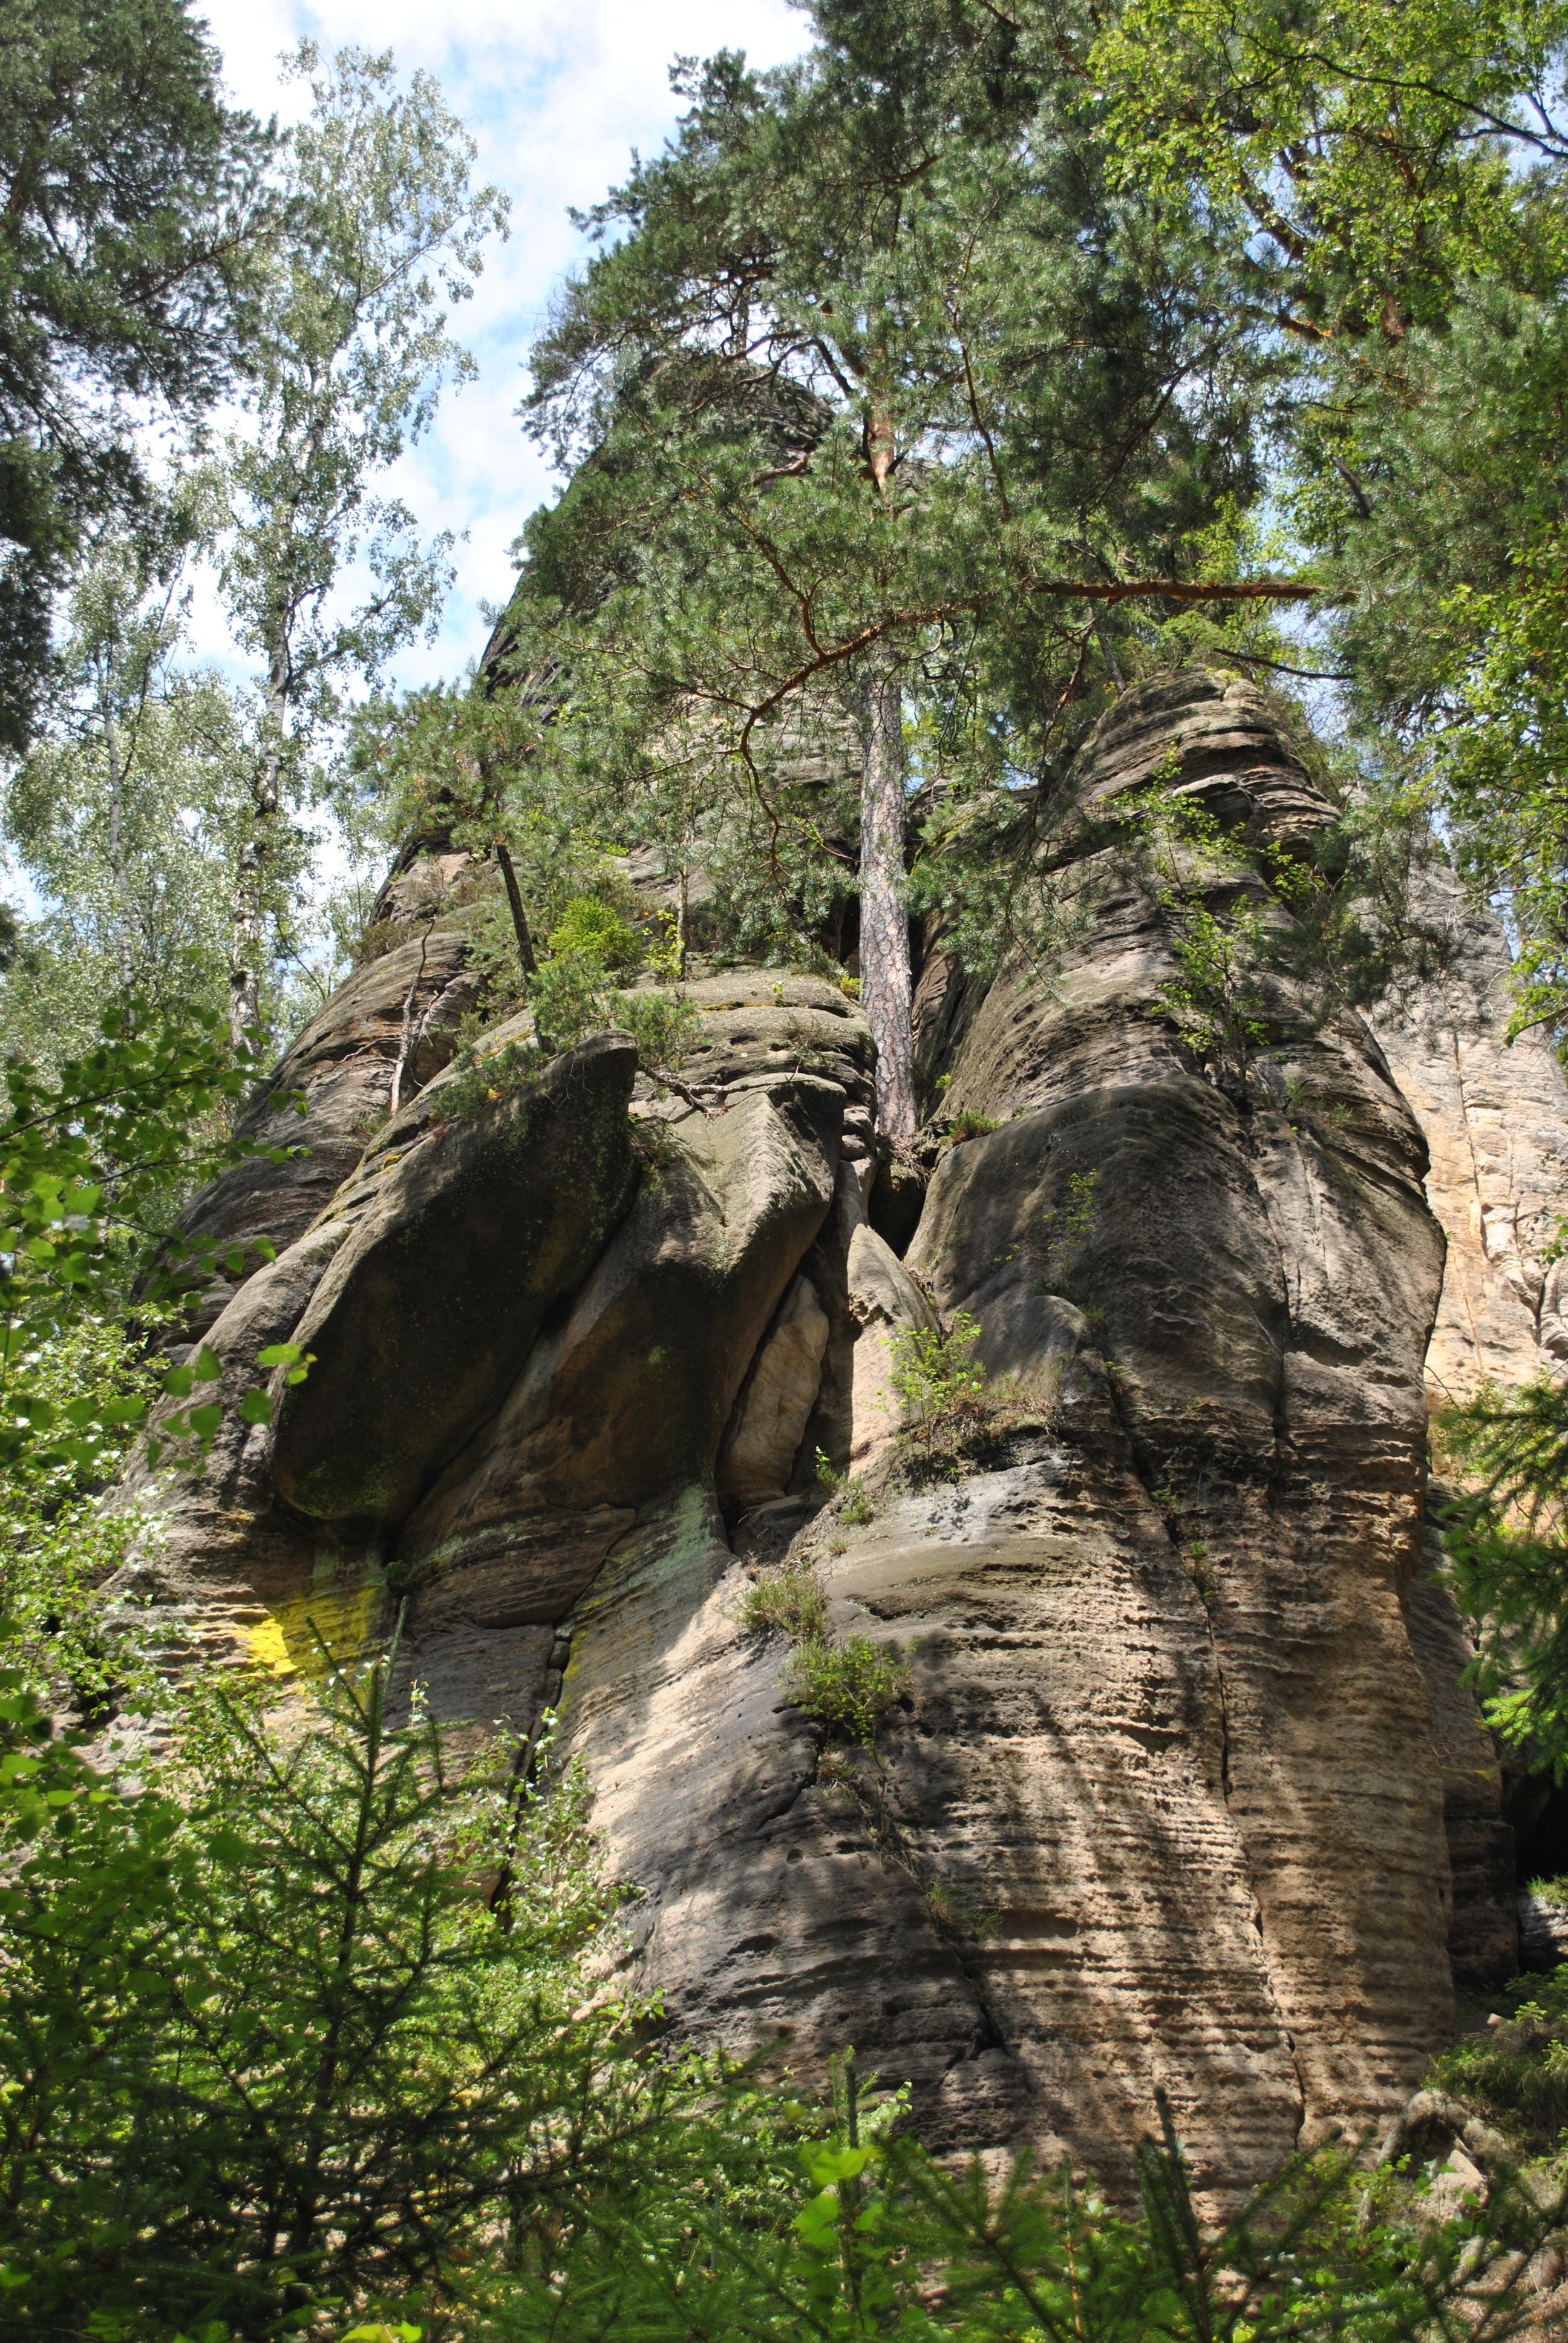
landscape, tree, nature, forest, rock, waterfall, wilderness, mountain, trail, view, panorama, formation, green, jungle, park, botany, terrain, top view, mountains, rainforest, poland, boulder, woodland, water feature, woody plant